National Zoological Park (United States)

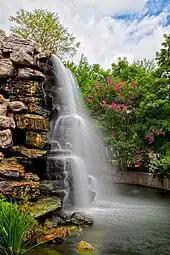
A waterfall in the zoo.

In 1975, the zoo established the Conservation and Research Center (CRC). In 2010, the complex was renamed the Smithsonian Conservation Biology Institute (SCBI), a title also used as an umbrella term for the scientific endeavors that take place on both campuses. On in the Virginia countryside, rare species, such as Mongolian wild horses, scimitar-horned oryx, maned wolves, cranes, and others live and breed in spacious surroundings. SCBI's modern efforts emphasize reproductive physiology, analysis of habitat and species relationships, genetics, husbandry and the training of conservation scientists.